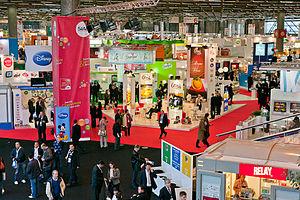
Une vue du salon SIAL Paris, de ses exposants et ses visiteurs lors de l'édition 2010.
Le marketing business to business ou marketing BtoB ou encore marketing B2B, anciennement appelé marketing industriel, est le type de marketing management spécifique pratiqué par des entreprises en direction des professionnels ou des organisations
Le SIAL est une plateforme mondiale d’événements B2B dédiés à l'industrie agroalimentaire, qui se donne pour ambition d'accompagner le secteur — et toutes ses composantes — dans la mondialisation de l'alimentation et dans le développement d'ancrages locaux.